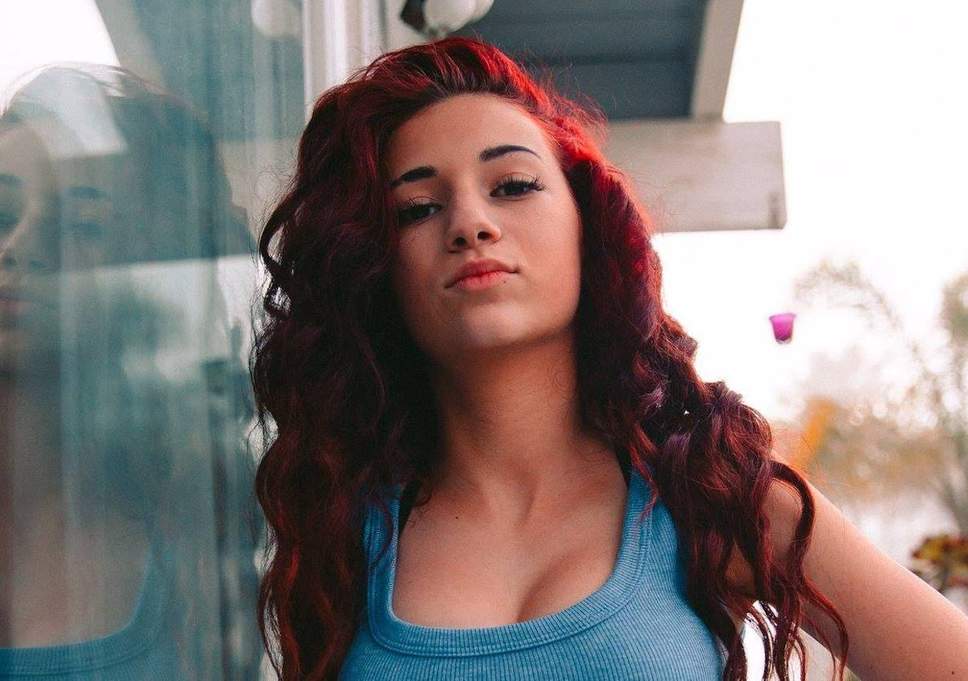
Gender: women